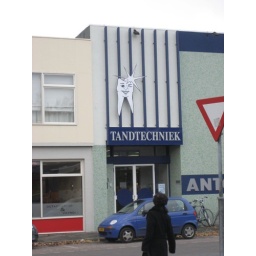
This was just a funny dentist sign across the street from the train station in Bergen op Zoom.